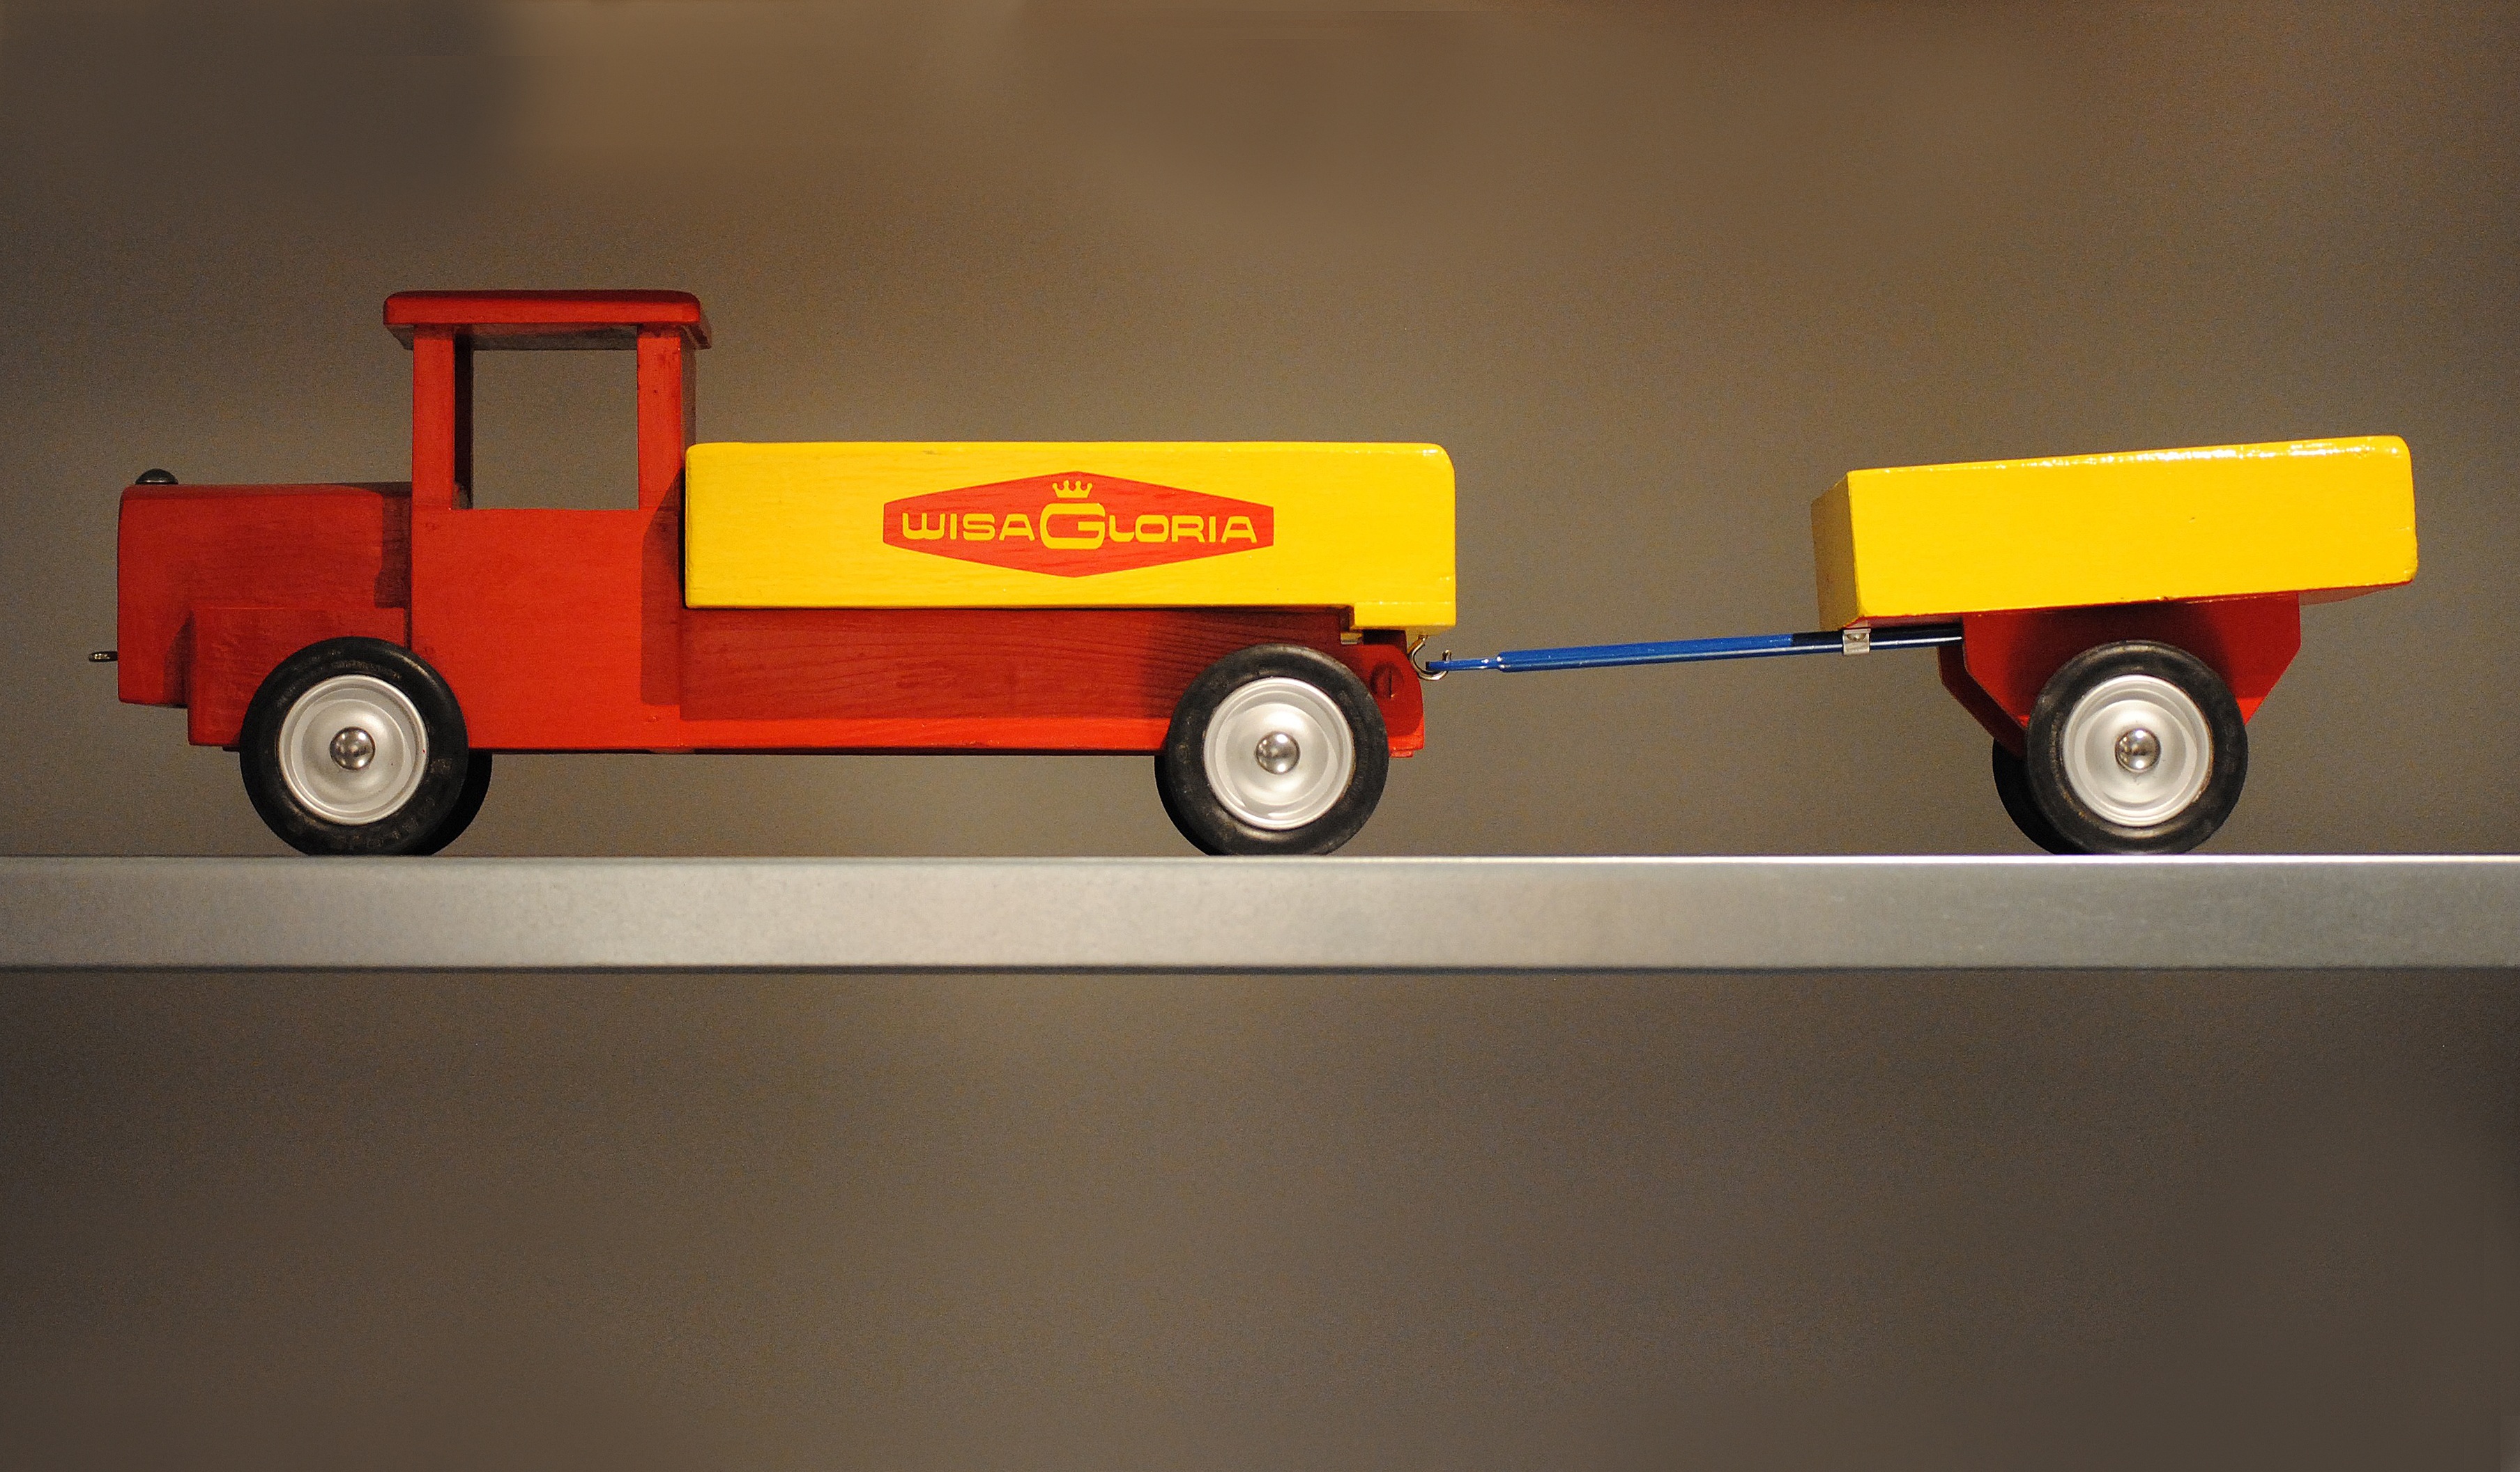
car, play, transport, truck, red, vehicle, yellow, toys, cult, model car, retro design, land vehicle, scale model, wisa gloria